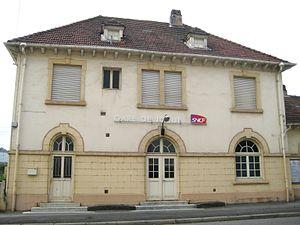
Jœuf est une commune française située dans le département de Meurthe-et-Moselle, en région Grand Est. C'est l'une des trois villes-centres de l'unité urbaine de Jœuf.
La gare de Jœuf est une gare ferroviaire française de la ligne de Saint-Hilaire-au-Temple à Hagondange, située sur le territoire de la commune de Jœuf, dans le département de Meurthe-et-Moselle en région Grand Est.